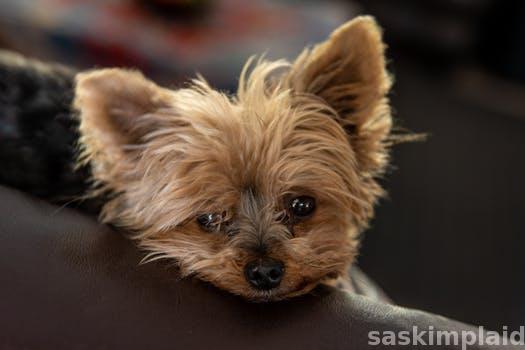
Label: Watermark